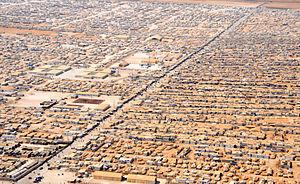
Un camp de réfugiés est un camp temporaire construit par des gouvernements ou des ONG pour recevoir des réfugiés. C'est un espace humanitaire artificiel, fondé sur un système urbain pour une durée limitée à la suite d'une catastrophe naturelle ou d'une crise politique. Certains camps peuvent accueillir jusqu'à plusieurs milliers de personnes.
La guerre civile syrienne — ou révolution syrienne — est un conflit armé en cours depuis 2011 en Syrie. Elle débute dans le contexte du Printemps arabe par des manifestations majoritairement pacifiques en faveur de la démocratie contre le régime baasiste dirigé par le président Bachar el-Assad. Réprimé brutalement par le régime, le mouvement de contestation se transforme peu à peu en une rébellion armée.
Les réfugiés de la guerre civile syrienne, ou réfugiés syriens, sont des ressortissants syriens qui ont fui leur pays à la suite de l'escalade de la guerre civile, constituant ainsi en 2015 la plus importante population de réfugiés au monde. Pour échapper aux violences, environ quatre millions de personnes ont fui le pays pour se rendre dans un pays voisin, des milliers d'autres fuyant à travers le monde.
Le camp de Zaatari est un camp de réfugiés situé en Jordanie à l'est de Mafraq, composé de réfugiés syriens fuyant la guerre civile syrienne. Ouvert en août 2012, il accueille, en juillet 2013, jusqu'à 200 000 réfugiés, « ce qui en fait la cinquième plus importante ville de Jordanie par sa population ».